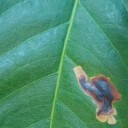
Label: Miner